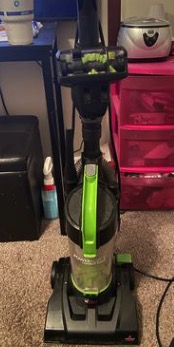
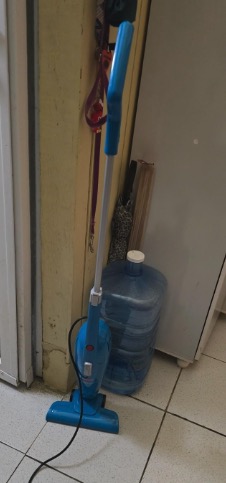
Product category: items_vacuum
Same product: no